Joe Dolan

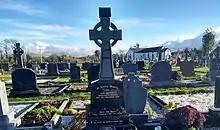
Grave of Joe Dolan at Walshestown Cemetery, Mullingar

Dolan is interred in Walshestown Cemetery, Walshestown North, County Westmeath.